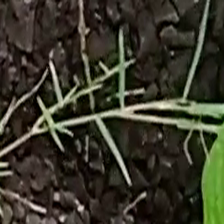
Weed species: Harali_(Cynodon_dactylon)